Dictator novel

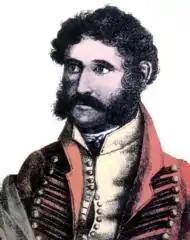
The "caudillo" Juan Facundo Quiroga

Both Domingo Faustino Sarmiento's "Facundo" and José Marmol's "Amalia", published in the nineteenth century, were precursors to the twentieth century dictator novel; however, "all fictional depictions of the Latin American 'strong-man', have an important antecedent in Domingo Faustino Sarmiento's "Facundo", a work written as a sociolodical treatise". "Facundo" is an indirect critique of Juan Manuel de Rosas' dictatorship, directed against the actual historical figure, Juan Facundo Quiroga - but is also a broader investigation into Argentine history and culture. Sarmiento's "Facundo" has remained a fundamental fixture because of the breadth of its literary exploration of the Latin American environment.